Enoch Marvin Banks

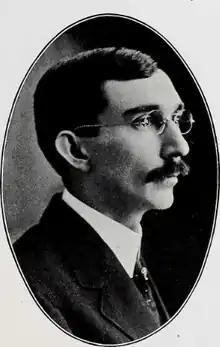
Banks in 1911

Enoch Marvin Banks (November 28, 1877 – November 21, 1911) was an American historian and professor at the University of Florida. In 1911, after the publication of an article attributing the cause of the American Civil War to slavery and criticizing the role of the Confederacy, he was forced to resign.